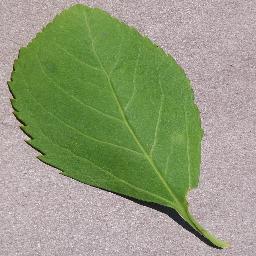
Label: Cherry___healthy